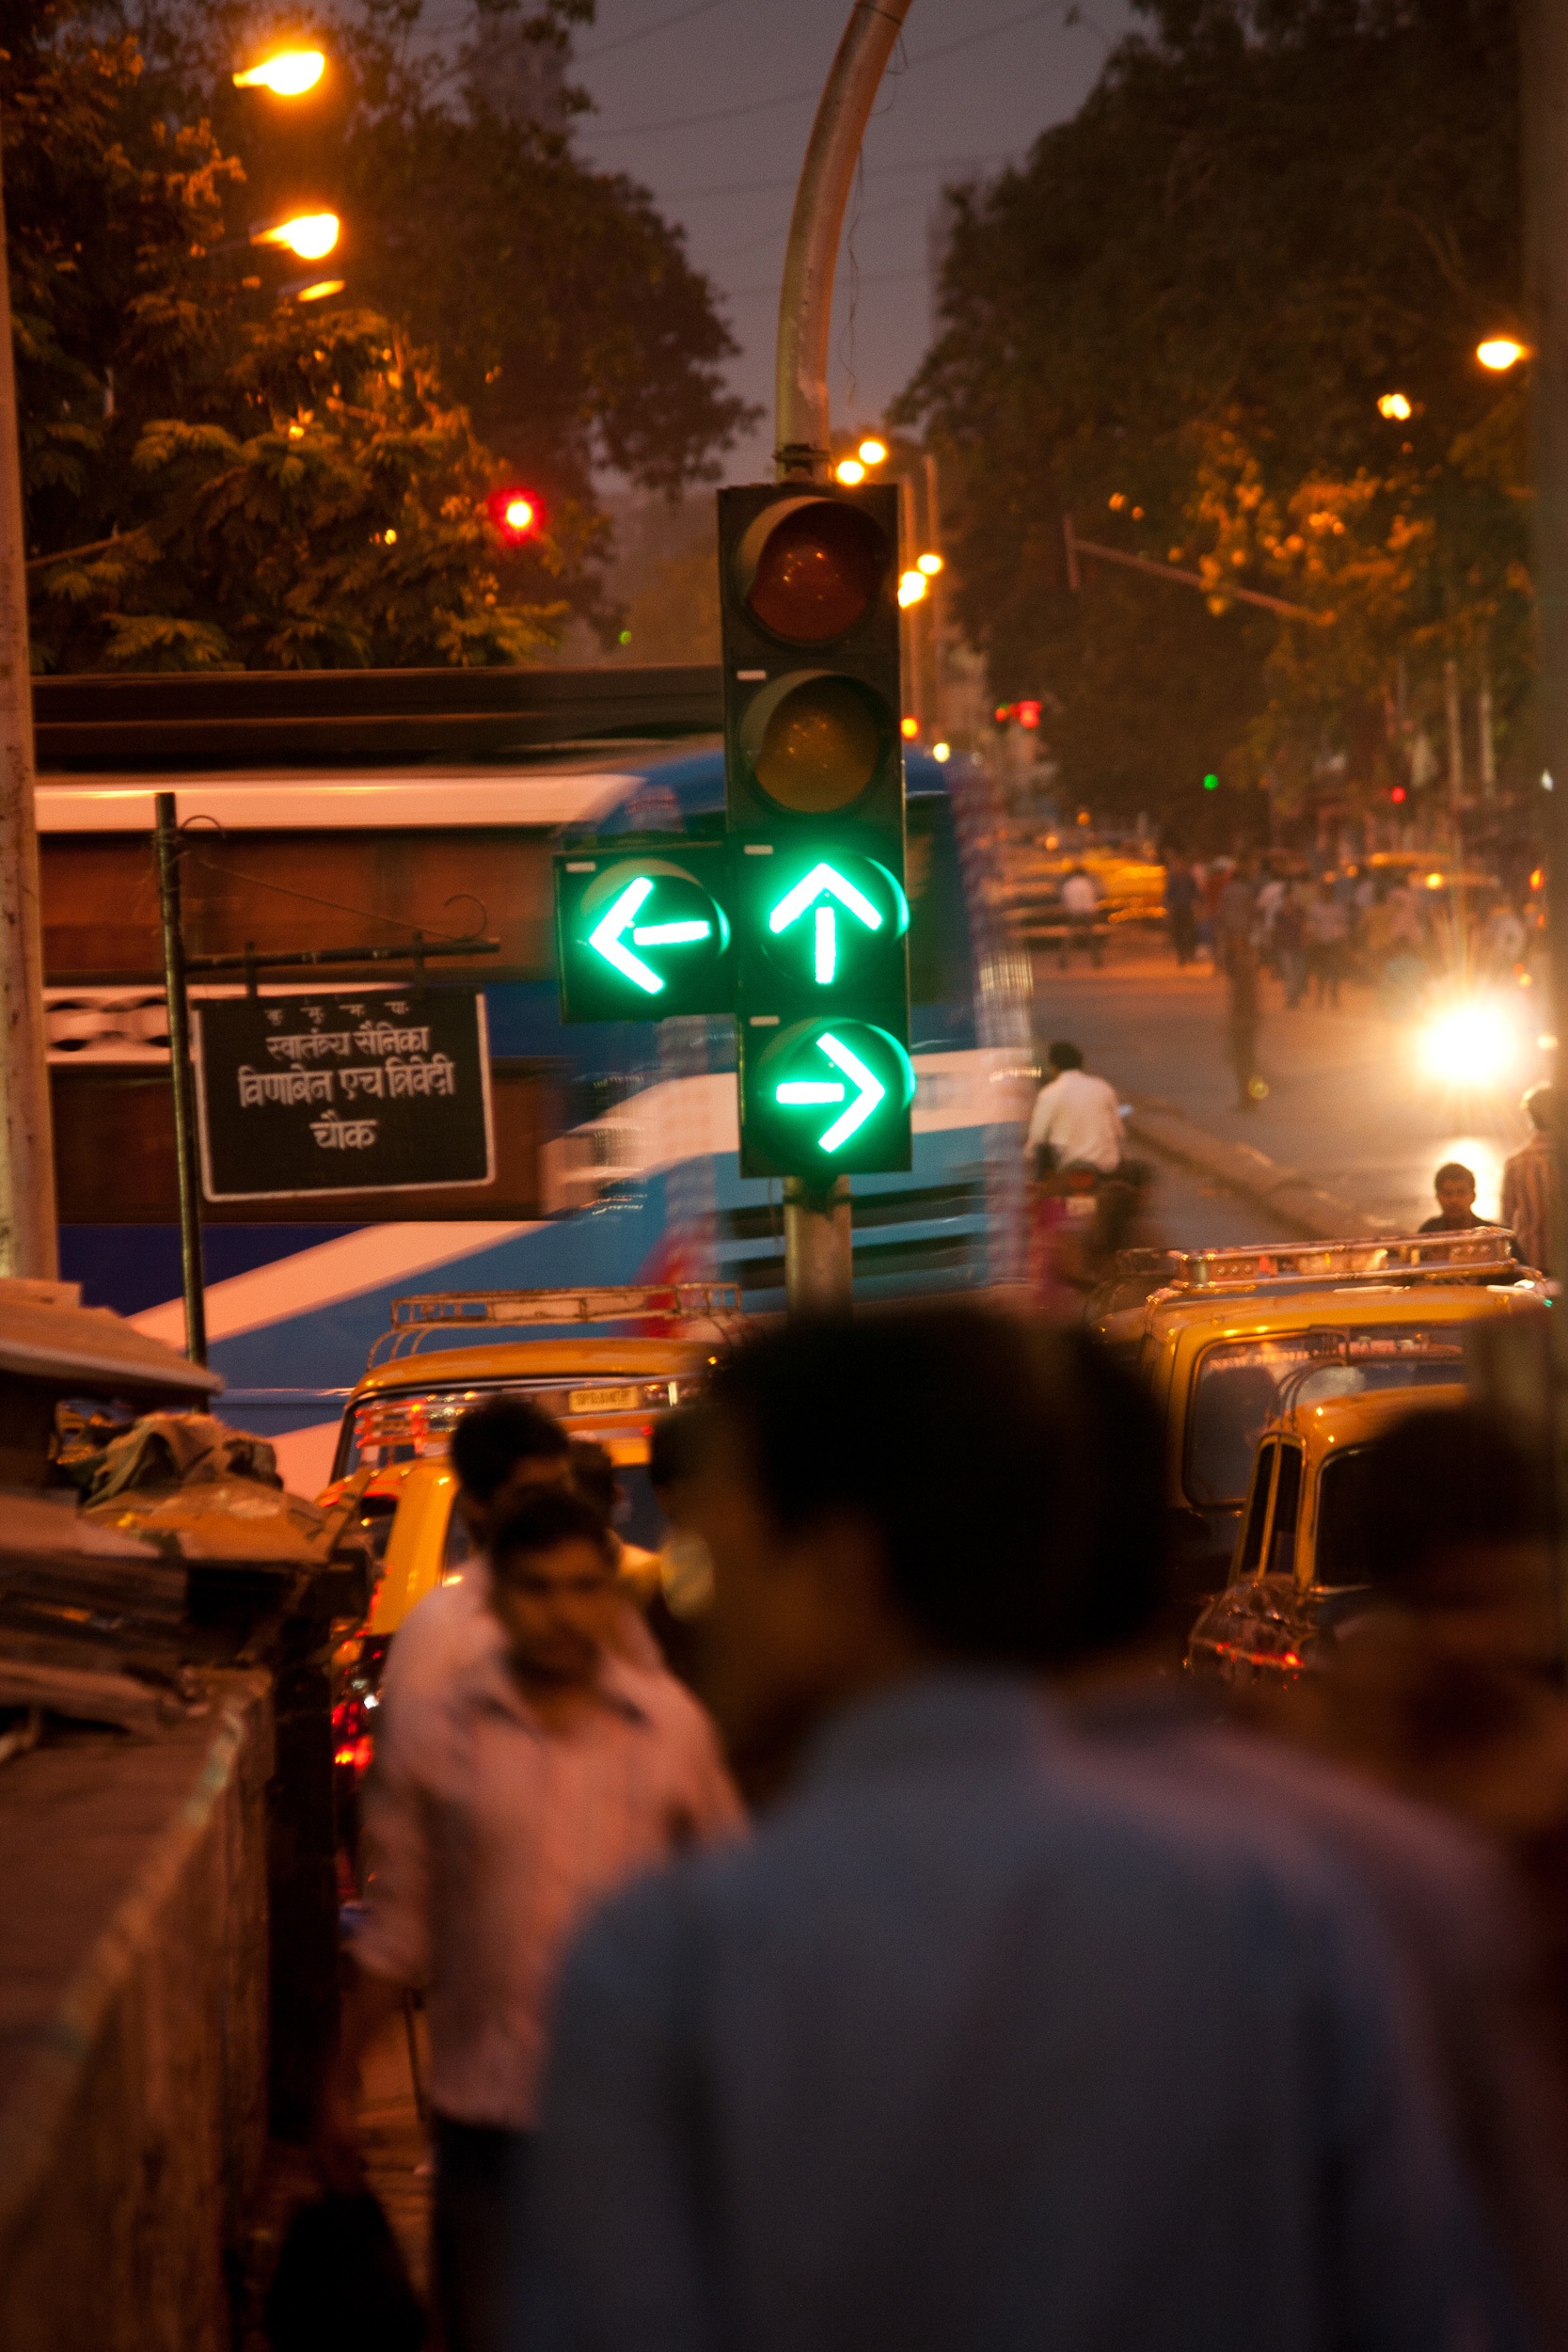
light, road, street, night, crowd, walk, evening, green, signal, darkness, lighting, pedestrians, india, crowded, traffic lights